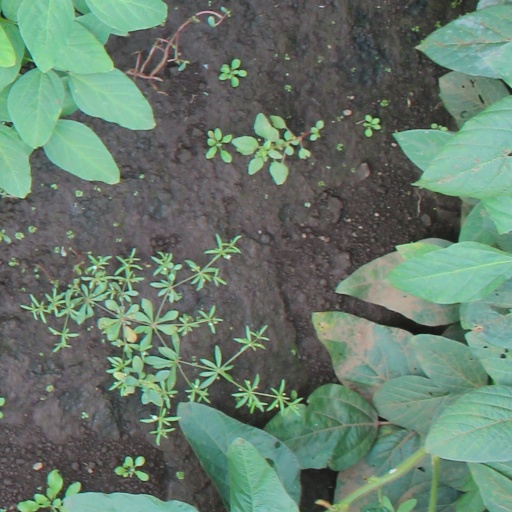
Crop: soybean